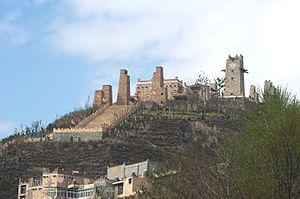
Le peuple qiang est l'un des 56 groupes ethniques officiellement reconnus par la République populaire de Chine. Ils vivent principalement dans des secteurs accidentés, sillonnés de rivières et de ruisseaux, dans le nord-ouest de la province du Sichuan.